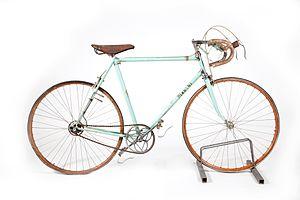
La société F.I.V. Edoardo Bianchi, plus connue sous le simple nom de Bianchi, est une société italienne spécialisée dans la production de bicyclettes qui a été fondée à Milan en 1885 par Edoardo Bianchi. L'entreprise se lancera, des années plus tard, dans la production automobile et de camions.